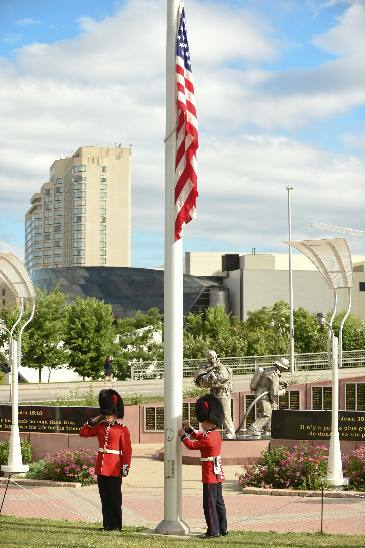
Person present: No